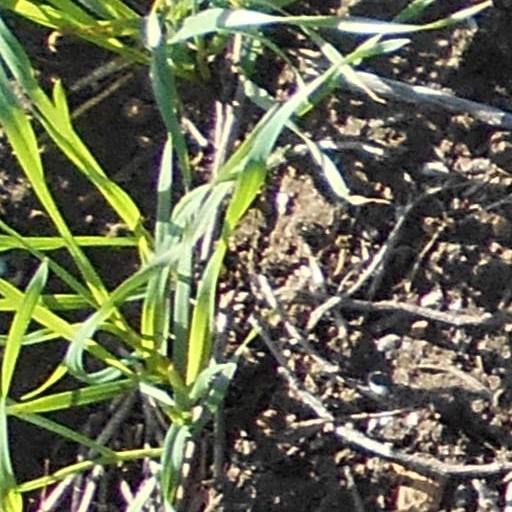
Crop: wheat